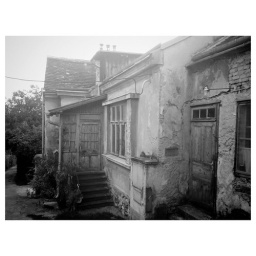
House in black and white